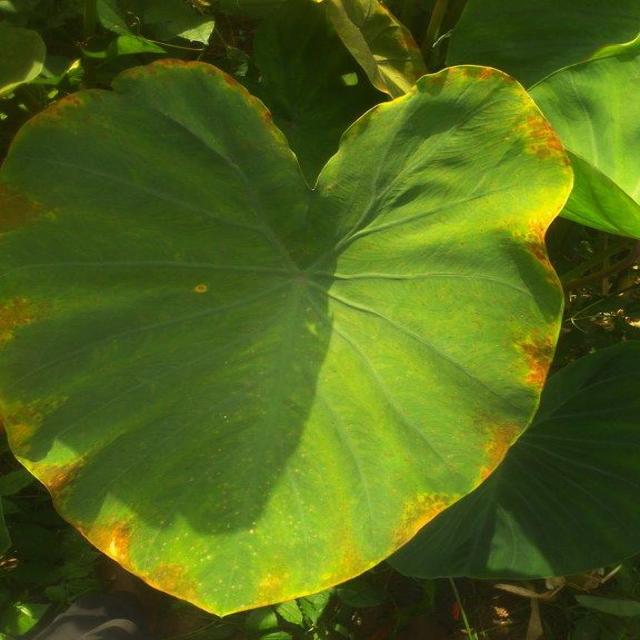
Label: Early_Blight